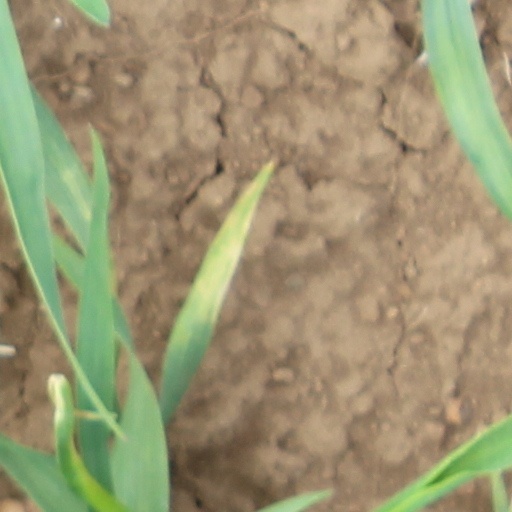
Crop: wheat